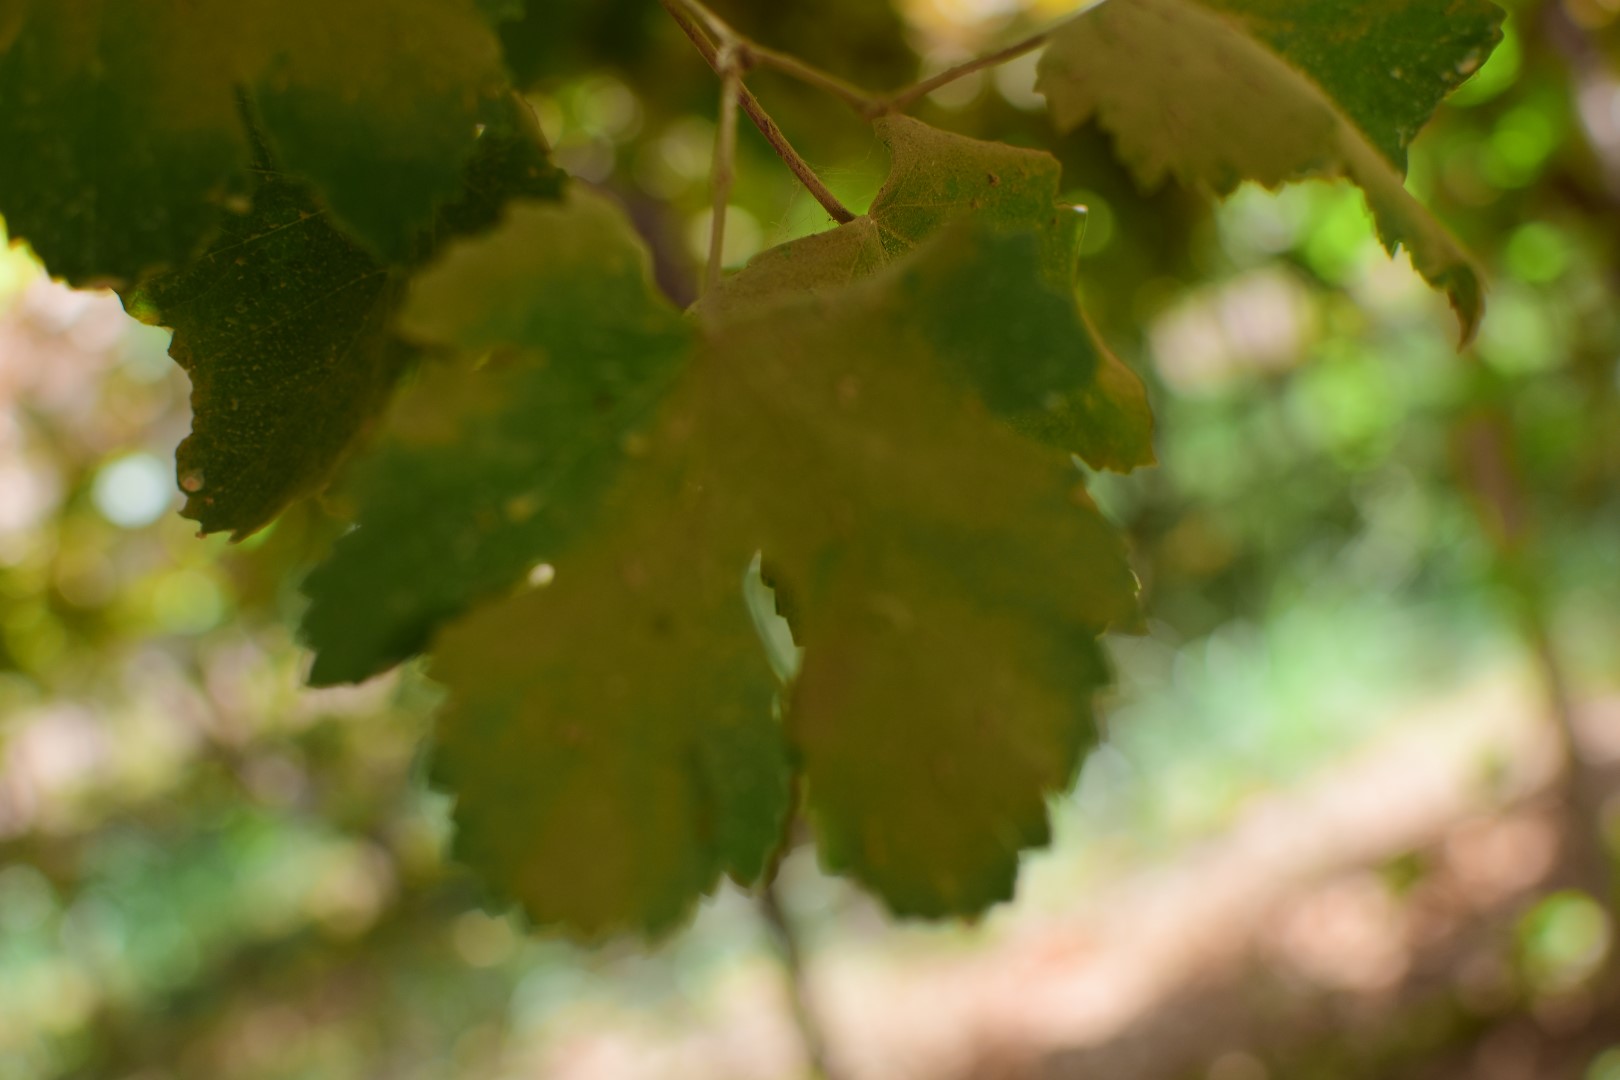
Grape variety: Kamali